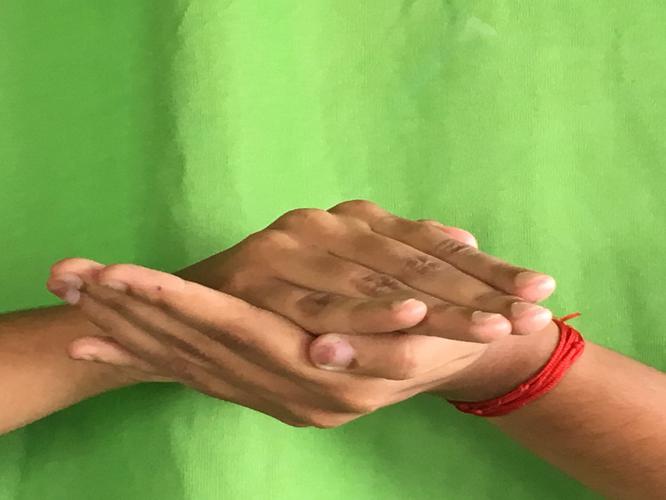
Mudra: Samputa
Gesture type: double_hand